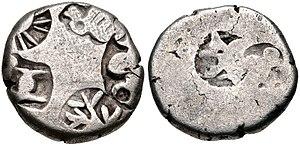
"Shalishuka Maurya était un empereur Maurya. Il a régné de 215 à 202 av. J.-C.. Il a succédé à Samprati Maurya. Alors qu'un passage des Yuga Purana le décrit comme un souverain injuste et querelleur, il est également mentionné comme un homme aux ""mots justes"", mais à l'""injuste conduite"" en raison de son patronage du Jaïnisme.